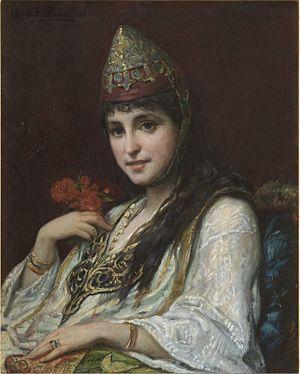
Le musée d'Art et d'Histoire du judaïsme est le plus grand musée français qui porte sur l'art et l'histoire juifs. Il est installé dans l'ancien hôtel particulier de Saint-Aignan dans quartier du Marais dans le 3ᵉ arrondissement de Paris.